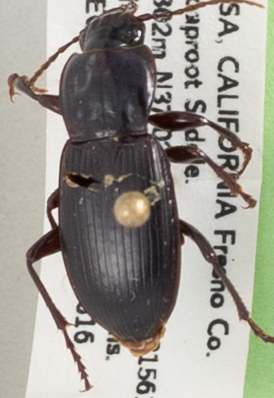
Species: Pterostichus ordinarius
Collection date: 2021-06-16 04:00:00
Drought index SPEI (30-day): -1.118
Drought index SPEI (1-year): -2.09
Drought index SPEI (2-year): -2.09